Murilo Endres

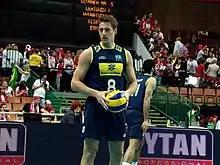
On June 1, 2012 before the match of intercontinental round at Spodek, Katowice (World League 2012).

From 2006 up to the 2009 season Endres played in Italian League at the club Modena. He played as wing spiker for Sesi São Paulo for the 2010/2011 season, in Brazil.